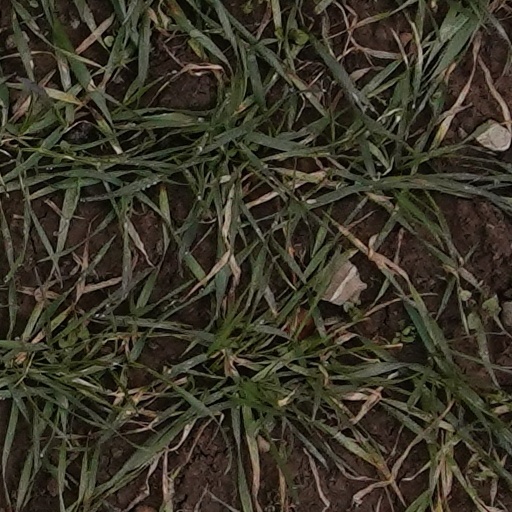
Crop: wheat